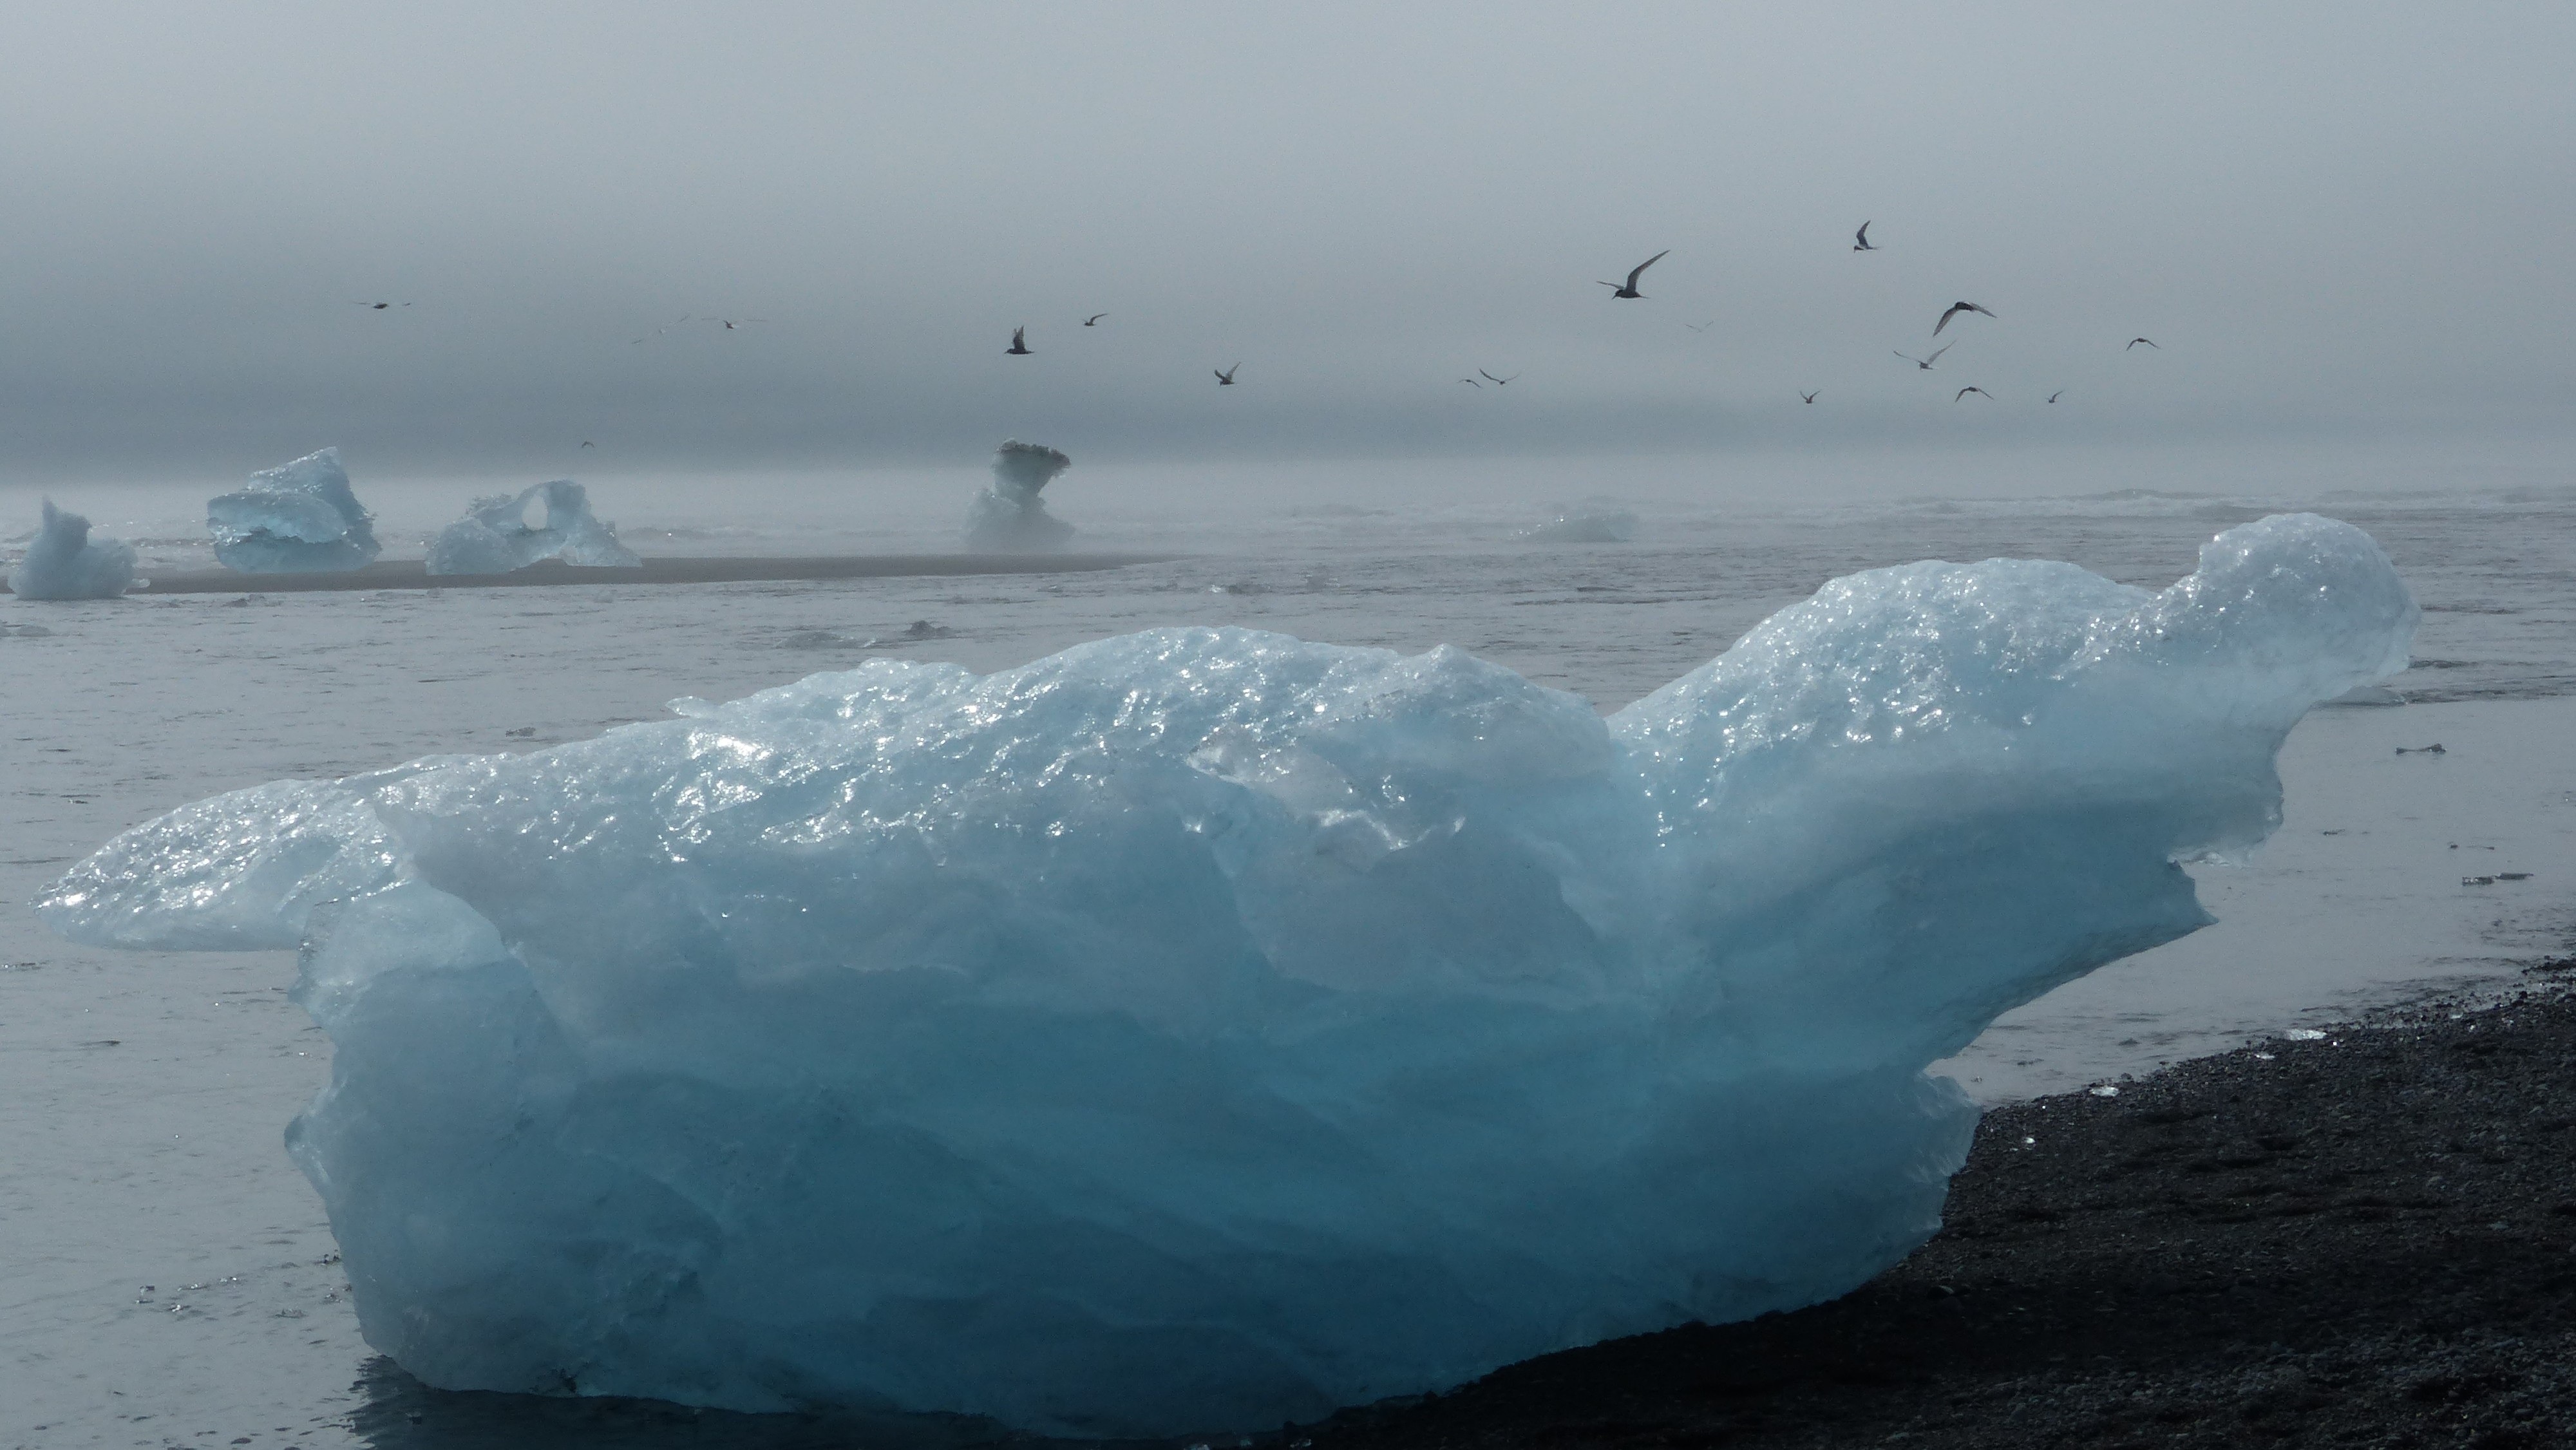
beach, sea, coast, ocean, wave, ice, glacier, weather, iceland, arctic, iceberg, freezing, arctic ocean, atmospheric phenomenon, wind wave, ice cap, sea ice